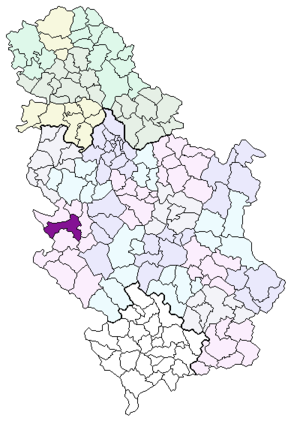
Užice est une ville de Serbie située dans le district de Zlatibor. Au recensement de 2011, la ville intra muros comptait 52 199 habitants et son territoire métropolitain, appelé Ville d'Užice, 78 018.